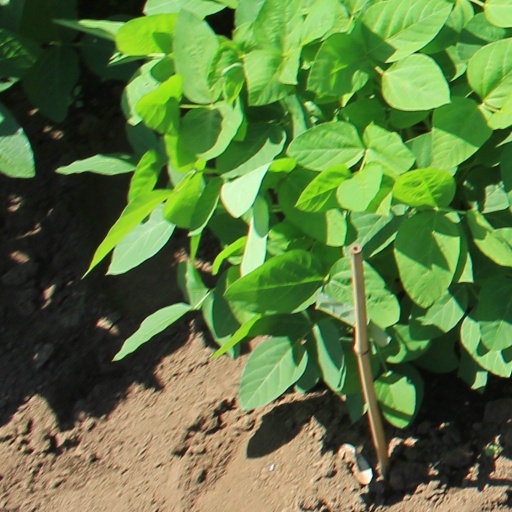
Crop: soybean